1918 Michigan Wolverines football team

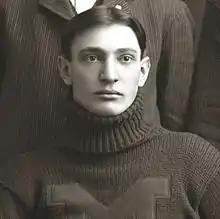
Curtis Redden's letter from the front was published before the start of the 1918 season.

Three former Michigan football players were killed in the war. One of the casualties was Curtis Redden, star end of Fielding Yost's "Point-a-Minute" teams. In April 1918, newspapers published a letter from Redden to a friend back home describing his unit's "baptism of fire":"And so it went from day to day, but oftimes the nights were very bad. At night, when the infantry launched its raids, or the enemy his, or the infantry became nervous and called for help, the guns stamped like stallions and snorted their breaths of fire. The blackness of the night became a series of dots and dashes, until the world resembled a vast radio station, spelling hell, hell, and hell again. To this must be added the shriek of shells, the whistle of fragments, the automatic hammer effect of the machine gun, the rattle of the rifle fire, the rockets and star shells out over No Man's land—all combined to make the night weird, hideous, fascinating, sublime."